Girls Town (1996 film)

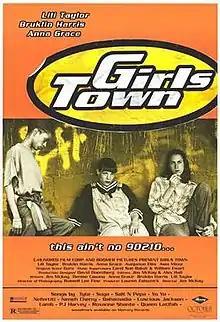
Theatrical release poster

Girls Town is the 1996 feature film directing debut by Jim McKay. It stars Lili Taylor, Bruklin Harris, Anna Grace, and Aunjanue Ellis in her film debut. The plot follows a group of girl friends and their coming-of-age during their senior year of high school in urban America. The screenplay for the film was mostly developed through improvisations among the four lead actresses.